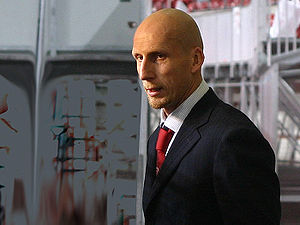
Jaap Stam
Jakob "Jaap" Stam er en pensioneret hollandsk fodboldspiller, som blev kåret som den bedste forsvarsspiller både i UEFA Champions League i 1999 og i 2000. Han arbejder i øjeblikket som talentspejder for sin tidligere klub Manchester United, og han spejder for det meste i Sydamerika.